Swieqi United Football Club

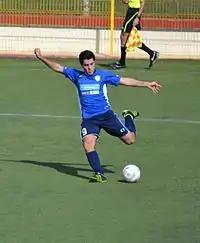
Timothy Hampton in action

The league campaign had started with a draw against Fgura United (2–2), before losing to Ghaxaq and Santa Lucija. Thereupon, Swieqi embarked on a positive run beating Xghajra and Mgarr. A slump in fortunes then followed, although Swieqi did register some positive results during the season such as a 3–1 victory against title challengers Ghaxaq, a 6–2 win vs Kalkara and a 0–0 draw against eventual section winners Pembroke Athleta. Swieqi finished the season in 9th place with 29 points.